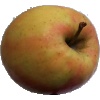
Label: apple_pink_lady